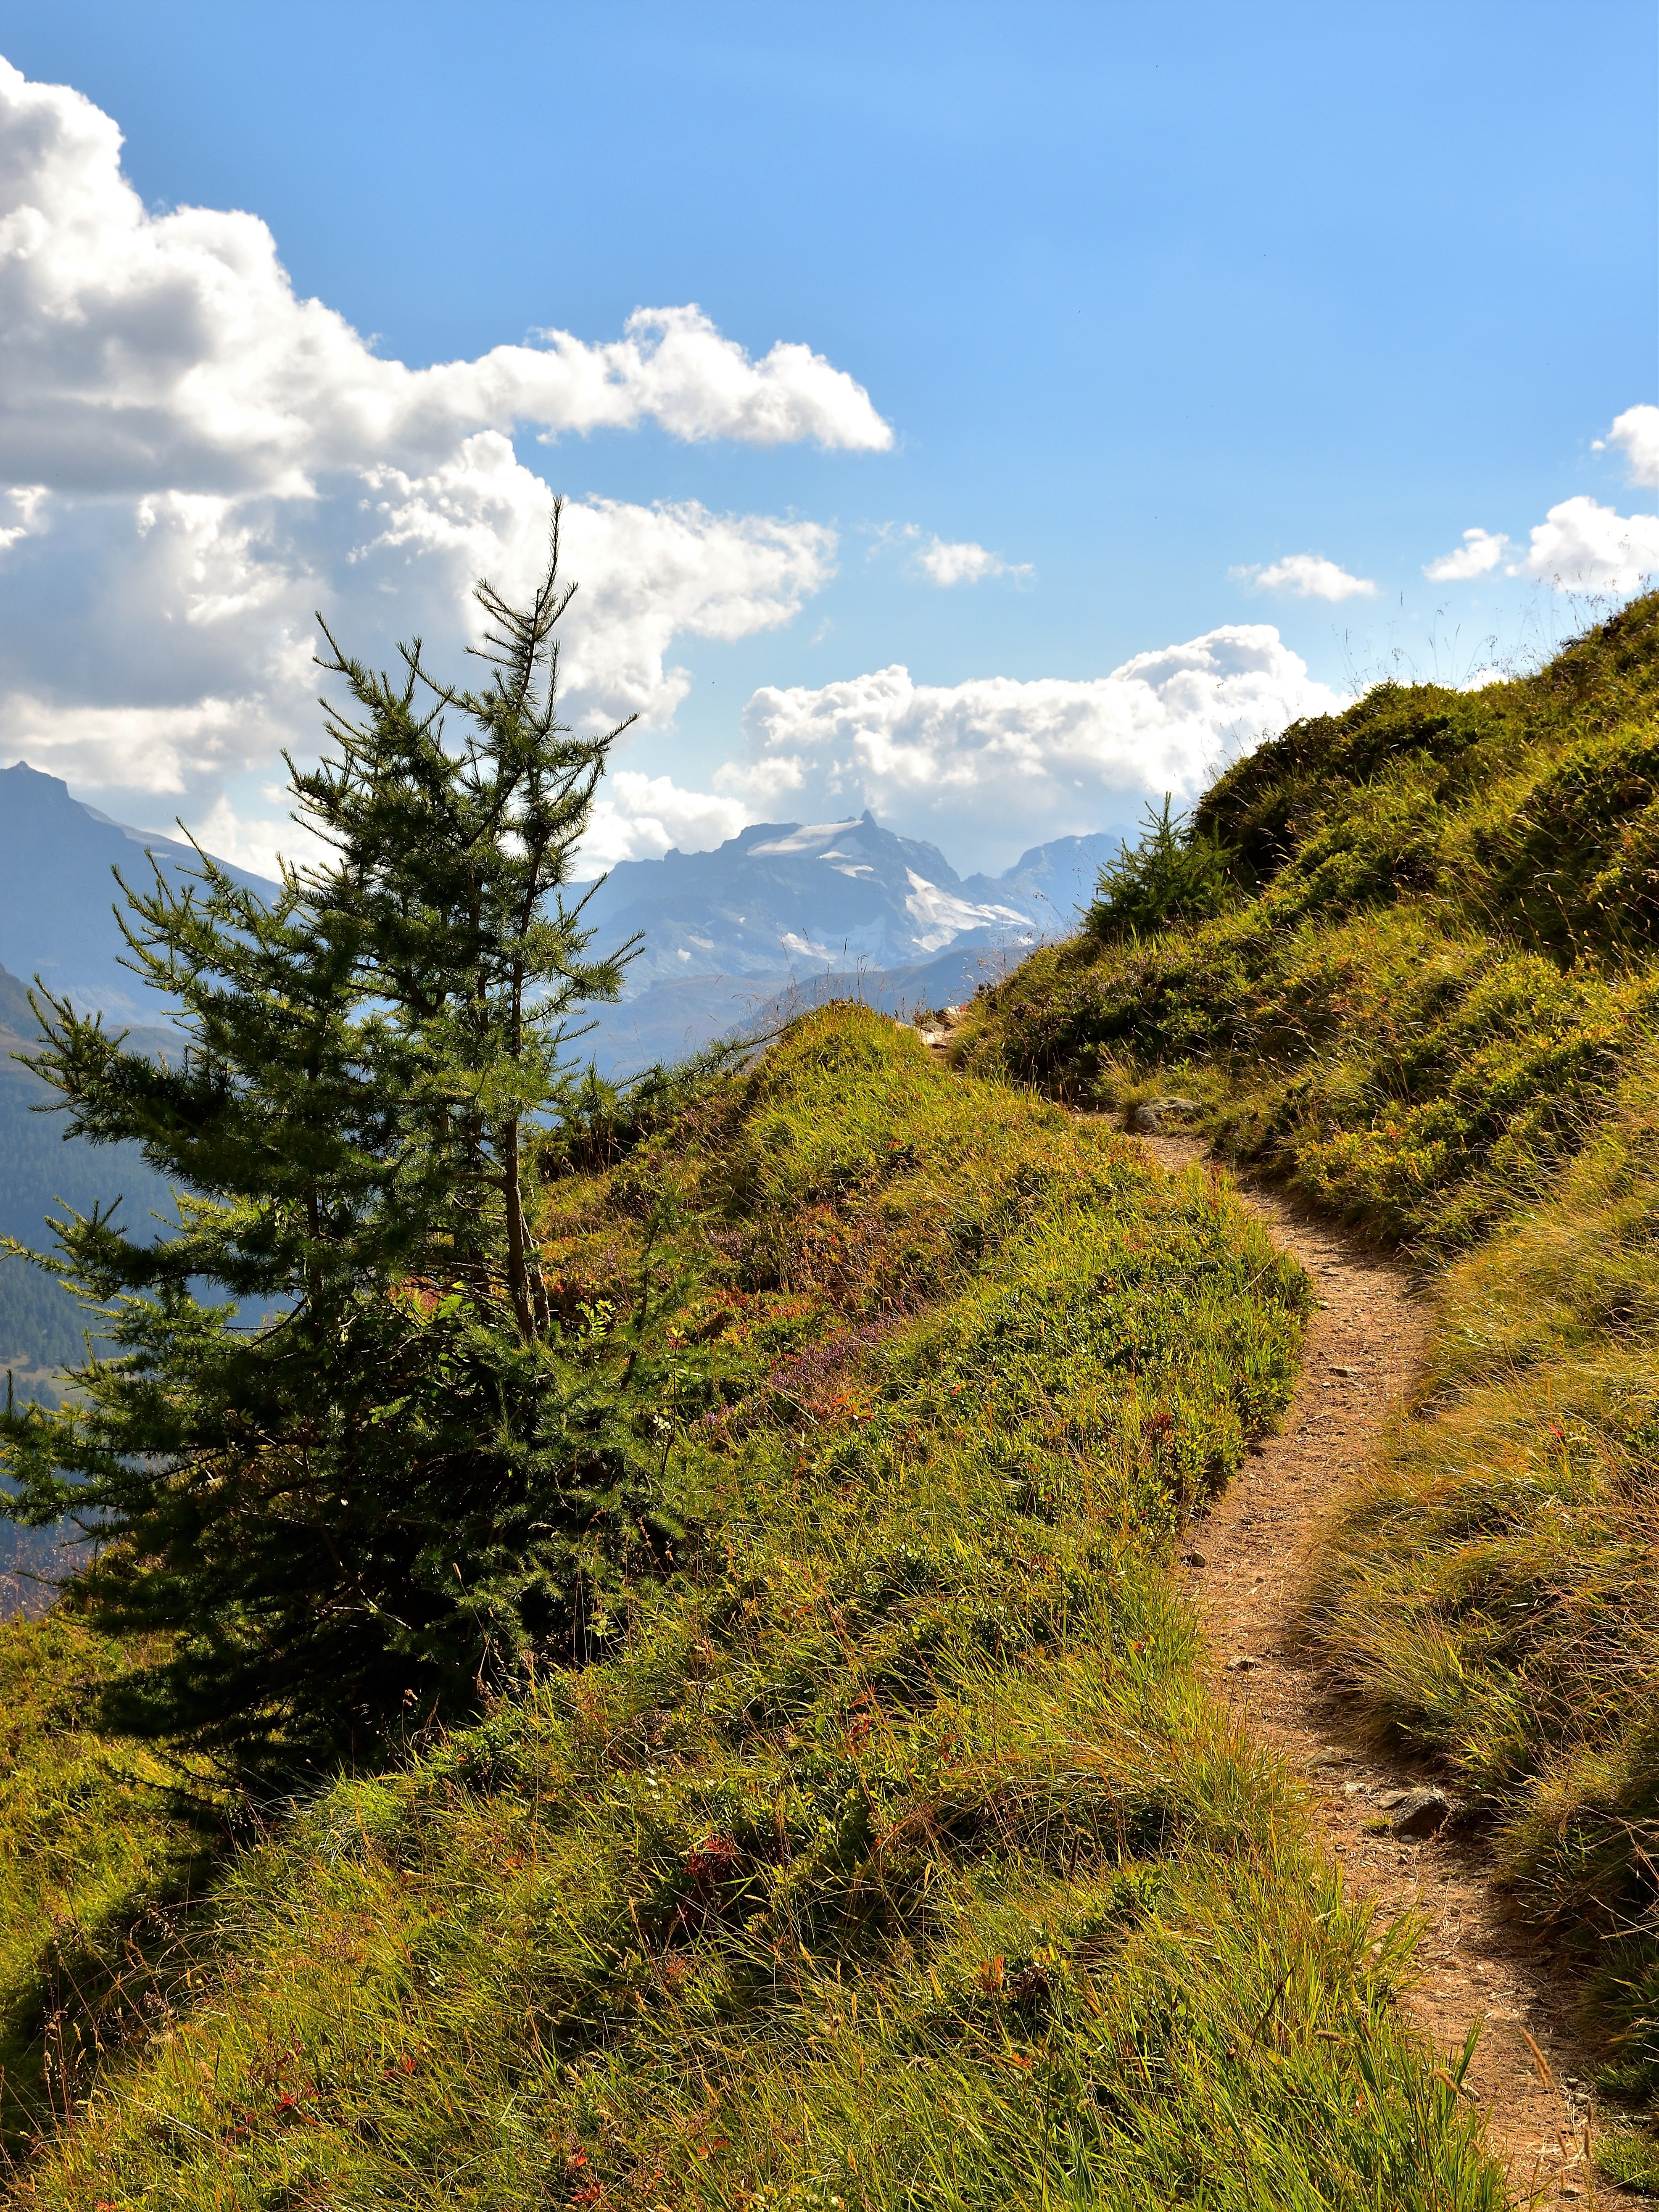
landscape, tree, nature, forest, path, wilderness, walking, mountain, plant, sky, trail, meadow, hill, adventure, valley, mountain range, green, autumn, alpine, fir, ridge, clouds, mountains, vegetation, plateau, switzerland, fell, away, ecosystem, landform, mountain meadows, migratory path, mountain pass, biome, natural environment, geographical feature, woody plant, mountainous landforms, temperate coniferous forest